Budd Schulberg

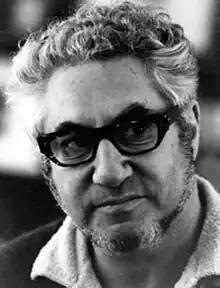
Schulberg in 1954

In 1950, Schulberg published "The Disenchanted," about a young screenwriter who collaborates on a screenplay about a college winter festival with a famous novelist at the nadir of his career. The novelist (who was then assumed by reviewers to be a thinly disguised portrait of Fitzgerald, who had died 10 years earlier) is portrayed as a tragic, flawed figure, with whom the young screenwriter becomes disillusioned. The novel was the tenth bestselling novel in the United States in 1950 and was adapted as a Broadway play in 1958, starring Jason Robards (who won a Tony Award for his performance) and George Grizzard as the character loosely based on Schulberg. In 1958, Schulberg wrote and co-produced (with his younger brother Stuart) the film "Wind Across the Everglades," directed by Nicholas Ray.